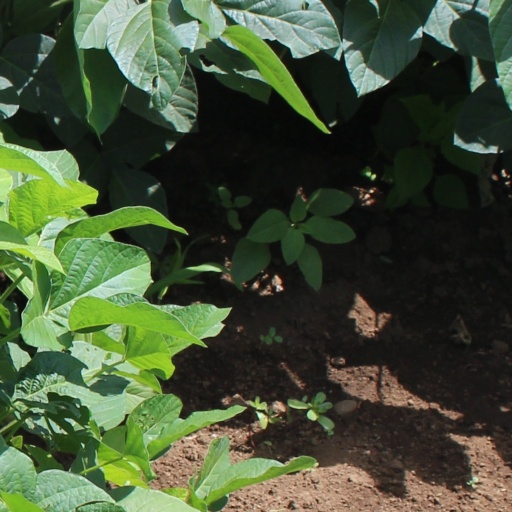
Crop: soybean